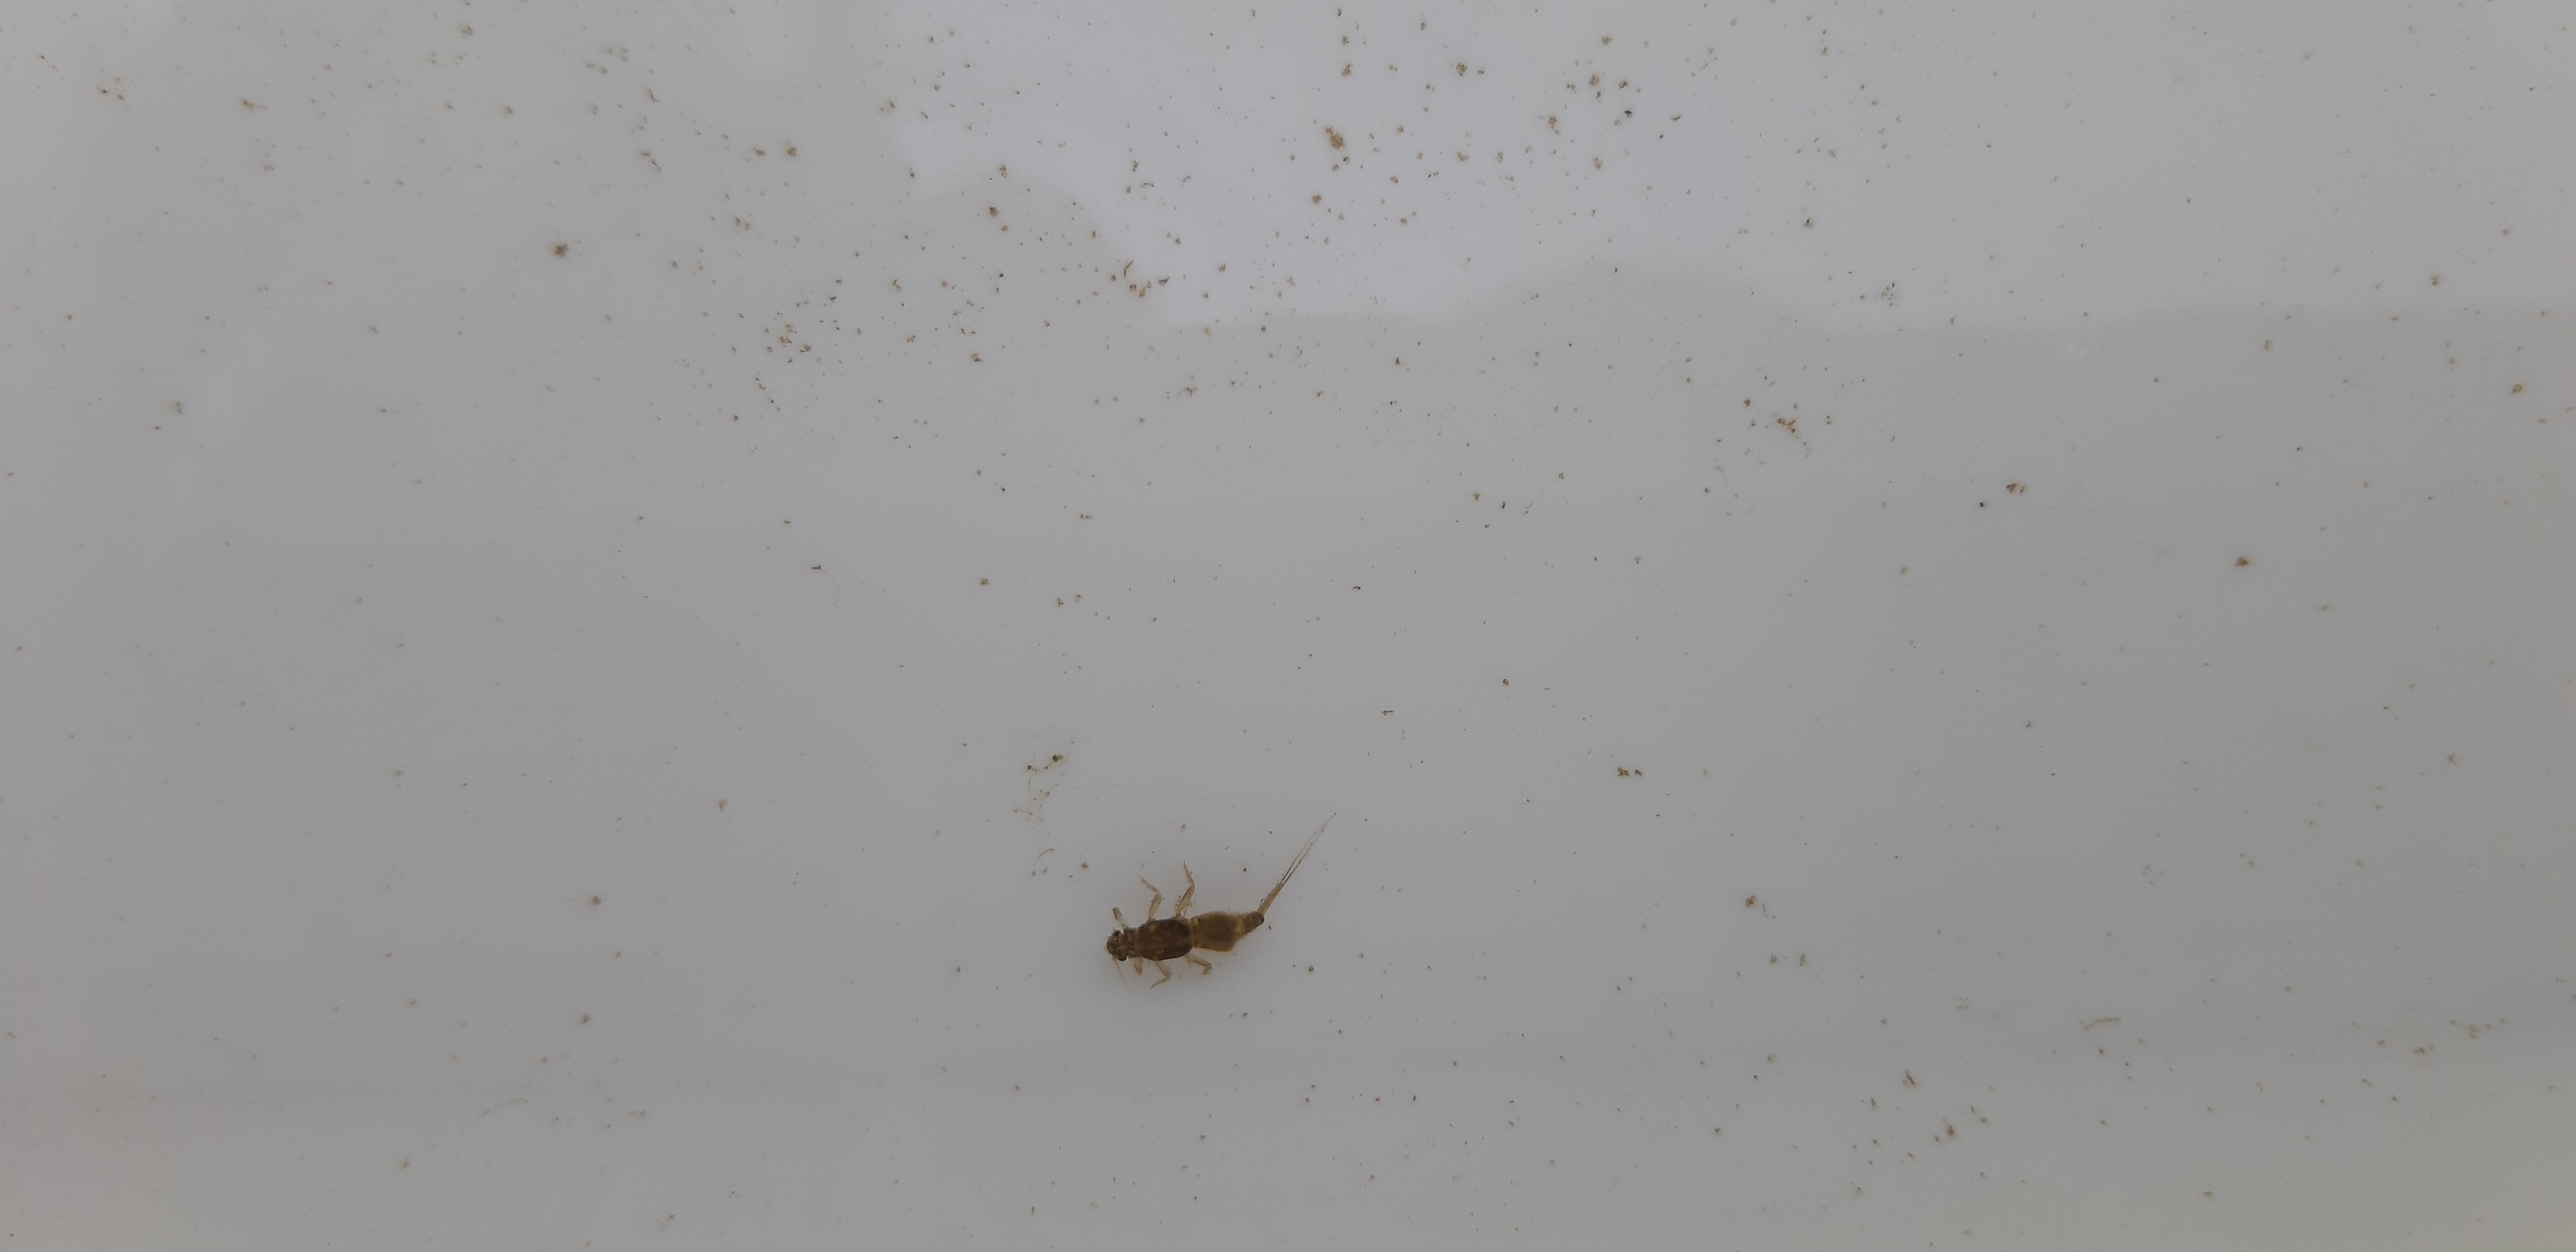
Macroinvertebrate group: other_mayflies